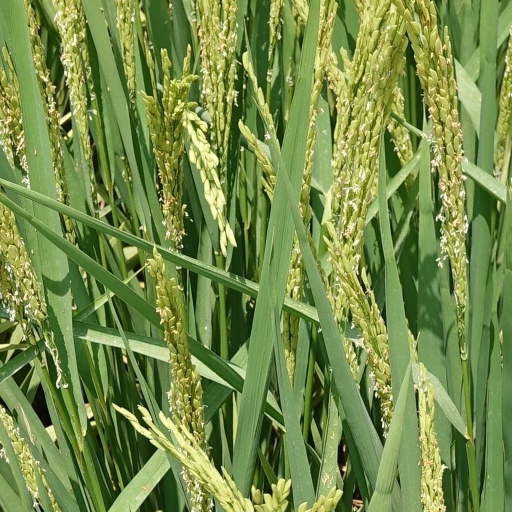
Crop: rice